Connecticut Route 133

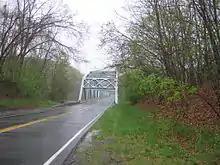
The Southville Bridge seen from Brookfield

Route 133 begins as Junction Road at an intersection with US 202 in western Brookfield. It heads east across the Still River and US 7 without a junction along the "Lance Corporal John T. Schmidt Memorial Bridge", heading towards Brookfield Center. At Brookfield Center, it has a junction with Route 25, which leads to the Brookfield Four Corners (the town center) and to Newtown. Past Route 25, it becomes Obtuse Road, passing by Center Elementary School, as it continues for another to the Housatonic River and Lake Lillinonah. It crosses the Housatonic on the Southville Bridge and enters the town of Bridgewater. In Bridgewater, the road turns north and becomes Main Street South as it proceeds towards the town center. It continues north in Bridgewater as Main Street North for another , until it ends at an intersection with Route 67 north of the town center.